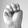
ASL letter: M